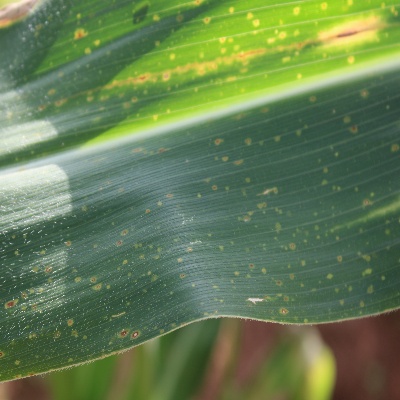
Crop: Maize
Condition: leaf spot